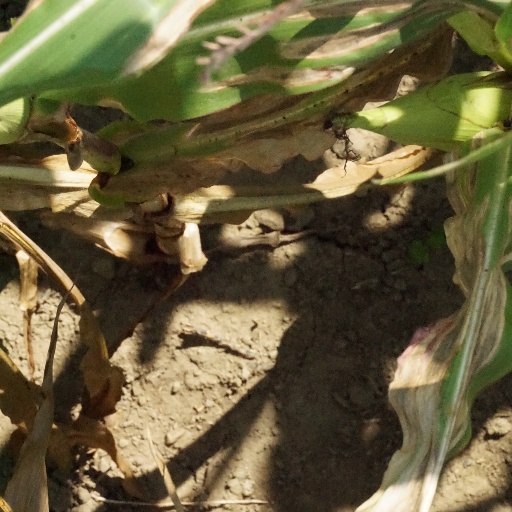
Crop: maize; corn